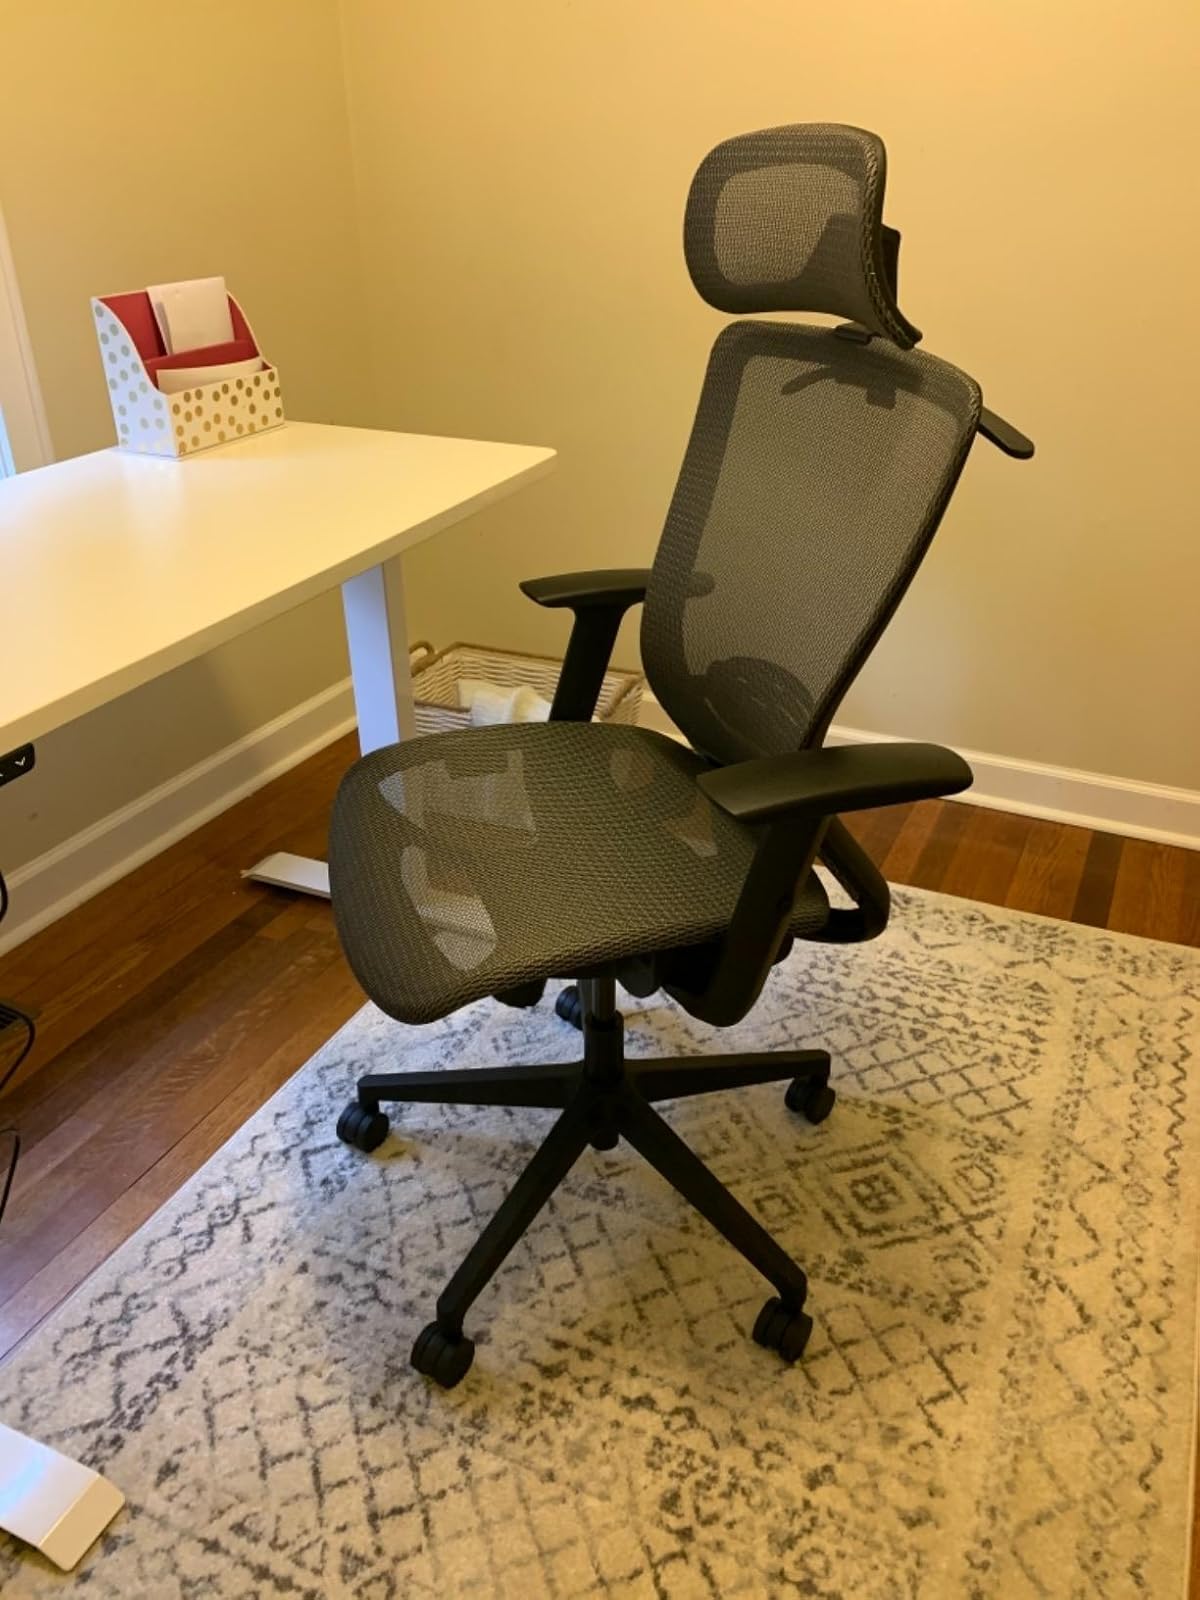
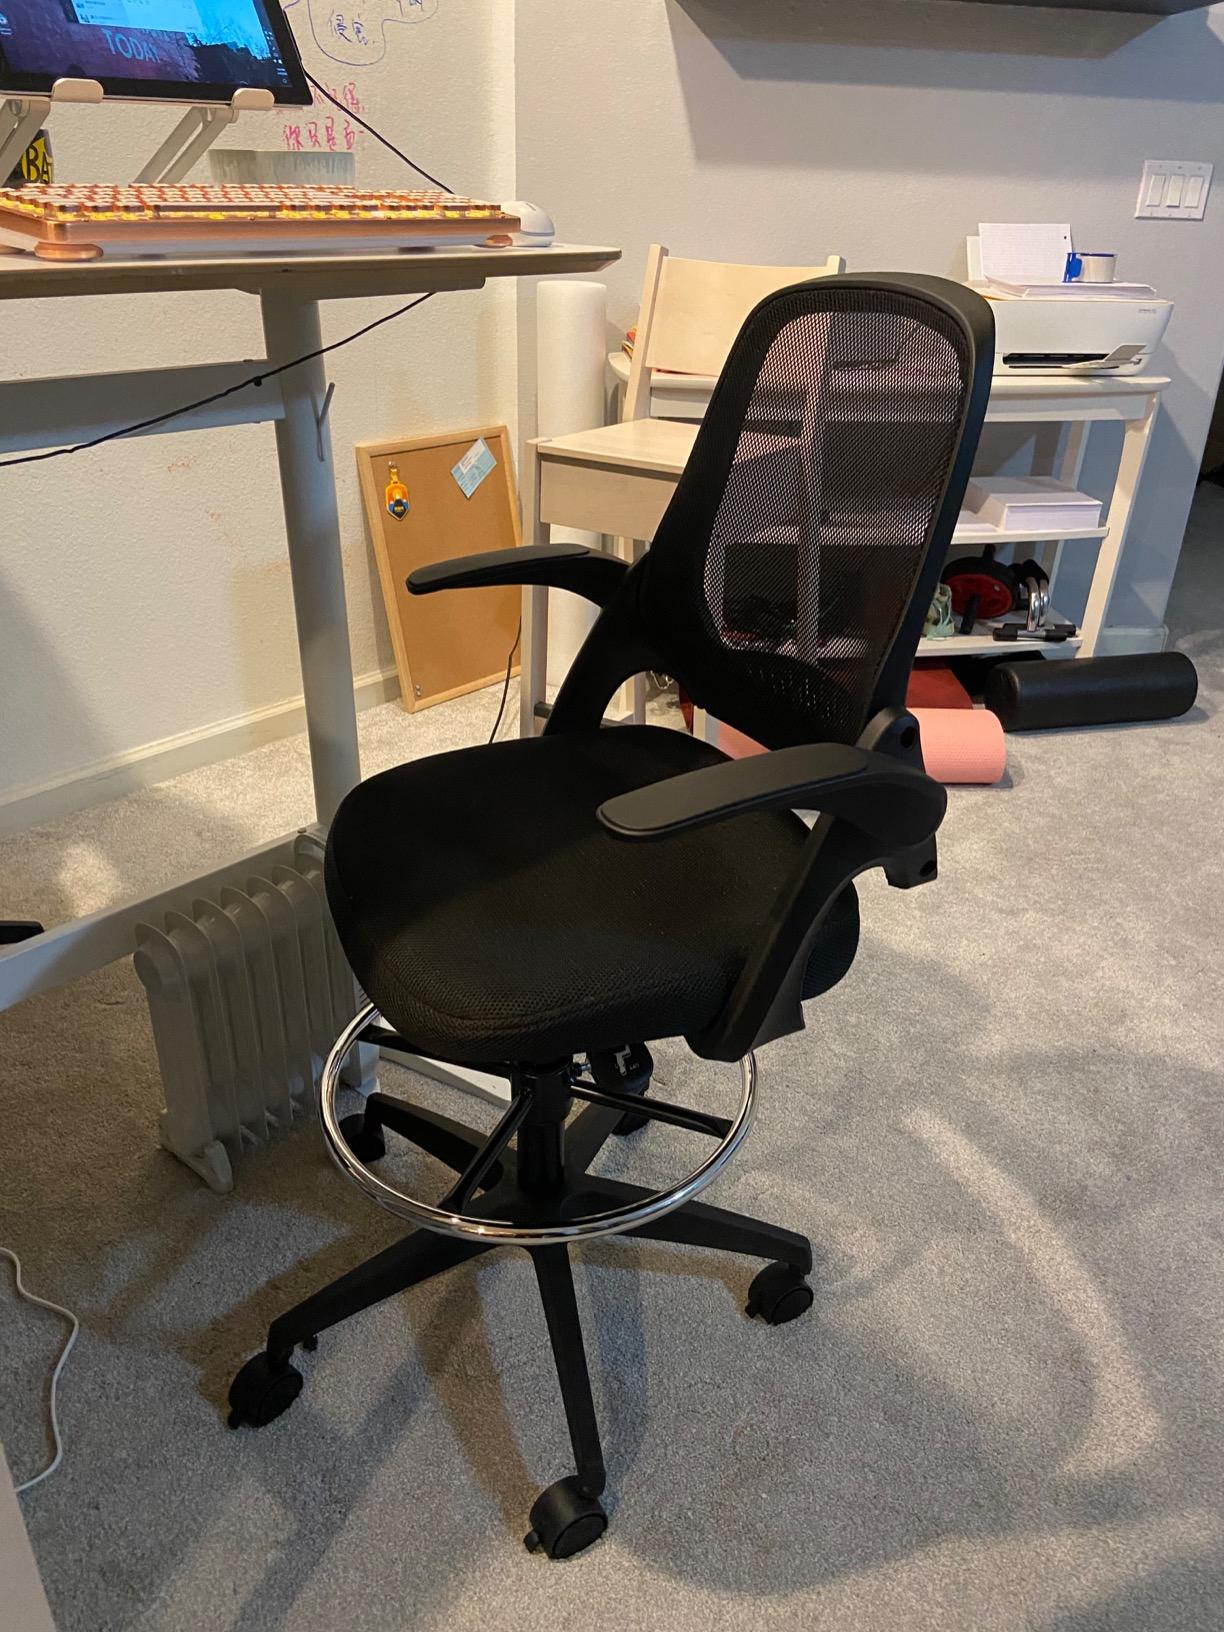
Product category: items_chair
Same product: no